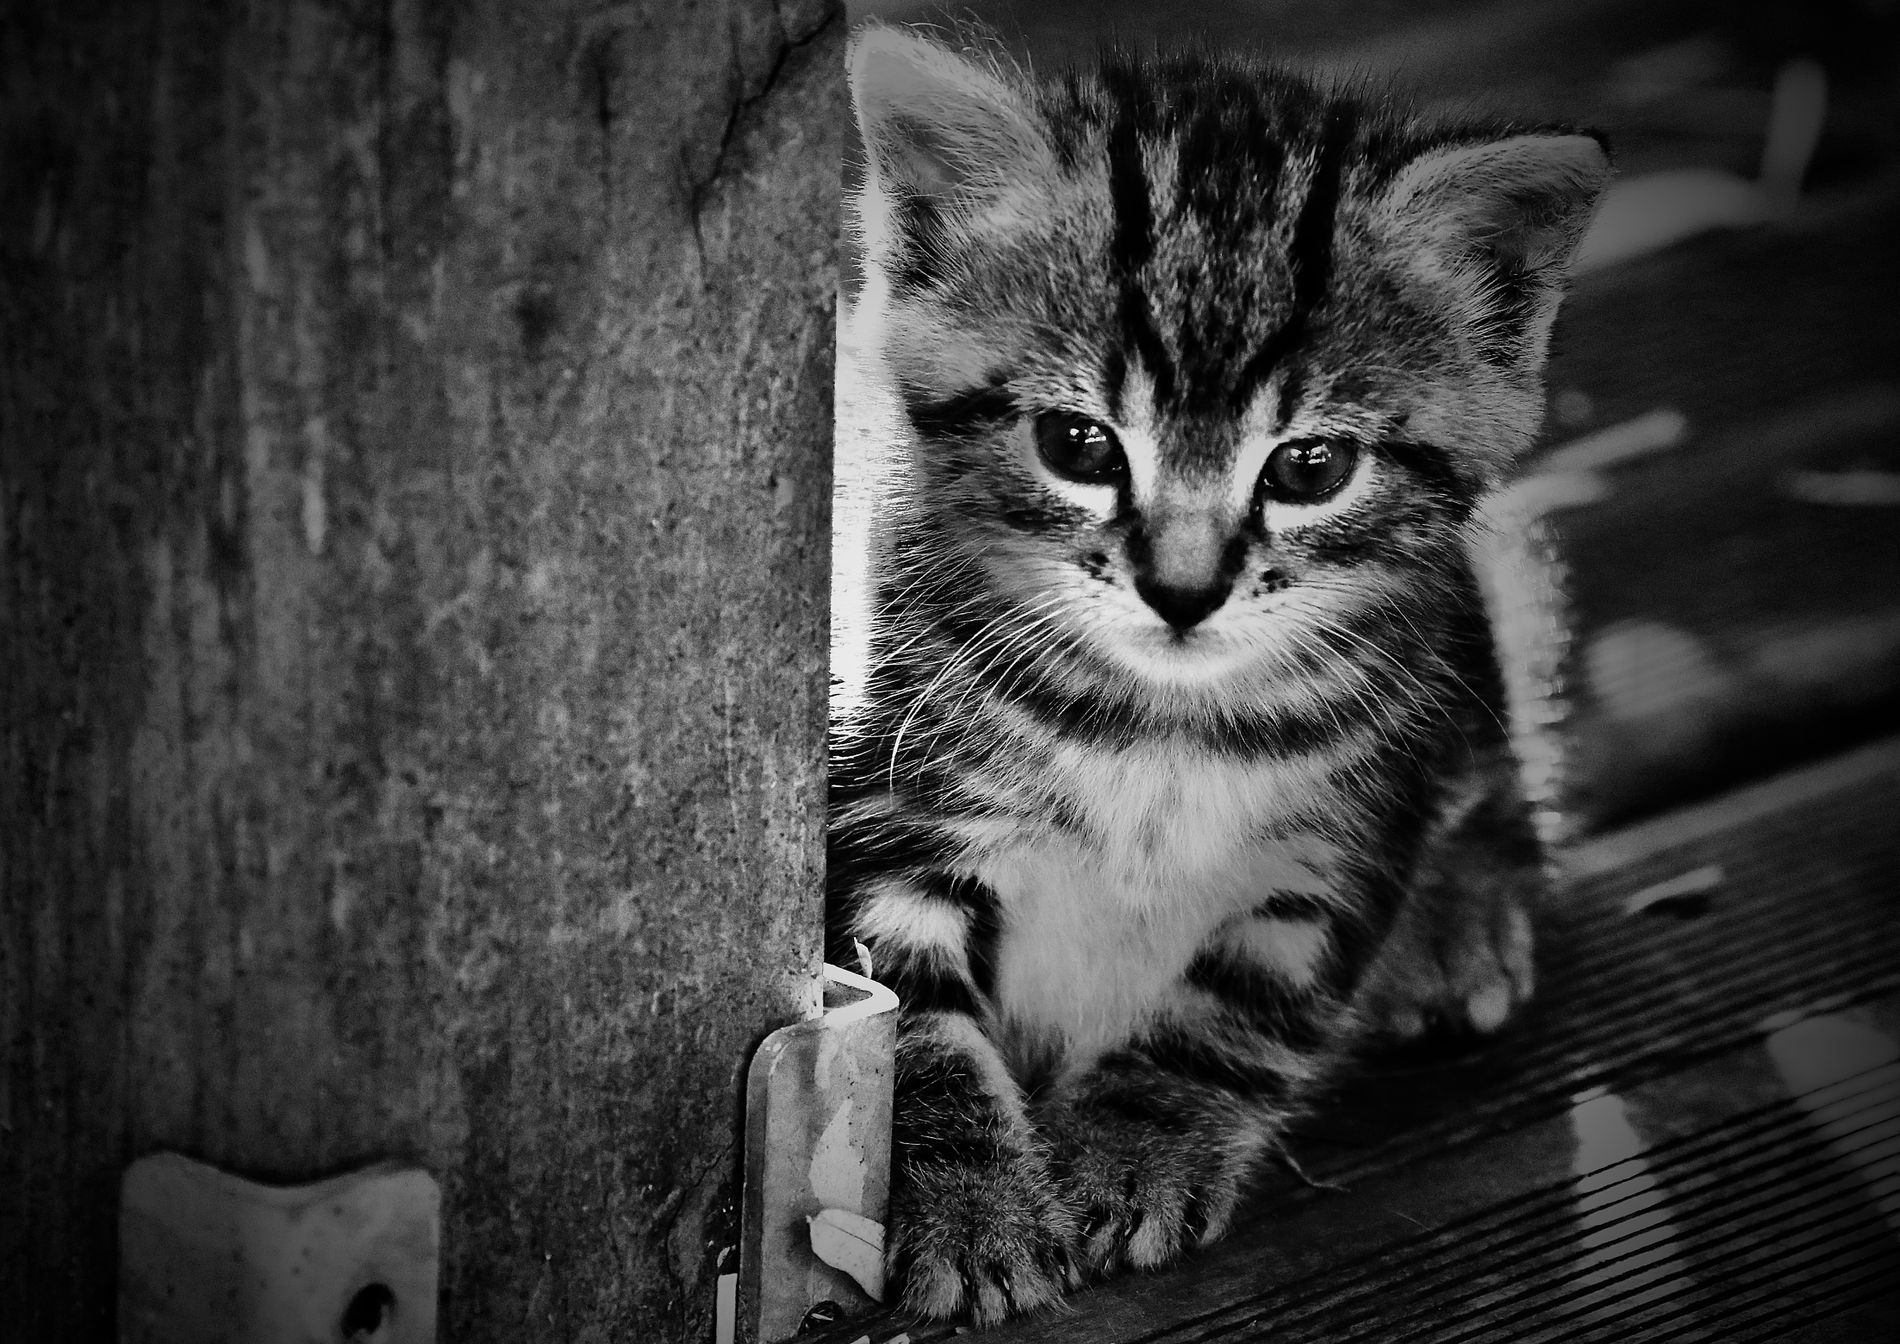
A Cute Kitten
A cute kitten stands on a window ledge gazing eagerly ahead. The kitten is small with beautifully black striped fur. The scene exudes calm and serenity.
A close up shot with soft lighting. The scene is monochrome black and white. The light reflections on the kitten's fur make it appear shiny, soft and detailed. The scene evokes feelings of stability and love.
Labels: Animal, Cat, Kitten, Mammal, Pet, Manx, Abyssinian, Background, window
Camera: Canon Canon EOS 5D Mark III
Lens: Canon EF100-400mm f/4.5-5.6L IS II USM, Canon EF 100-400mm f/4.5-5.6L IS II USM
Aperture: F9
Exposure: 1/200 sec
ISO: 6400
Focal length: 241.0 mm